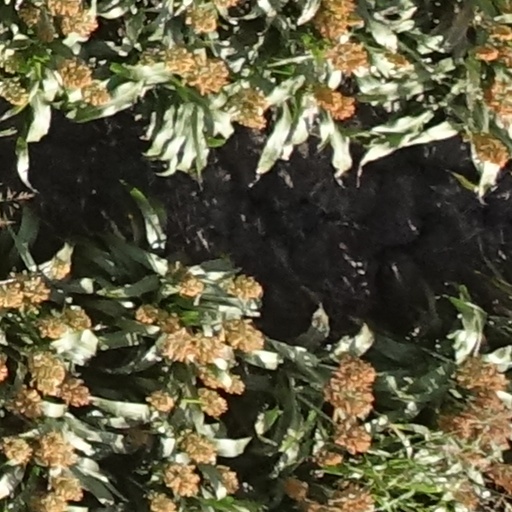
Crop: sorghum